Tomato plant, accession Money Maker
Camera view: tilt-top (135 deg); turntable rotation: 210 degrees
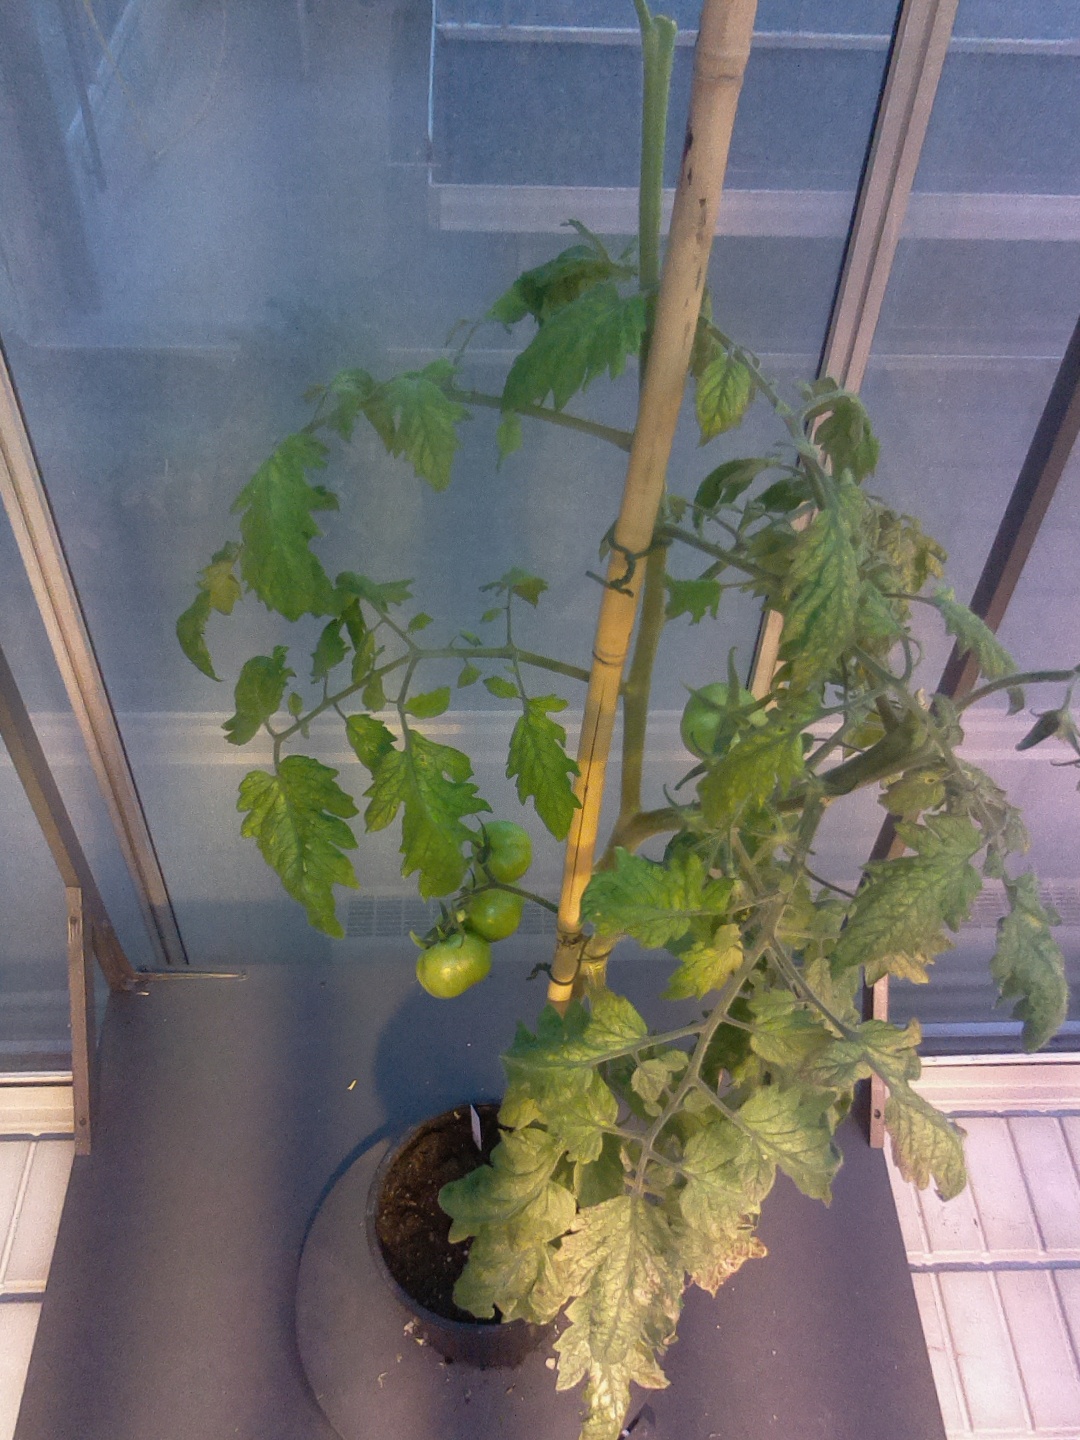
BBCH growth stage 79: 90% -100% of final fruit size